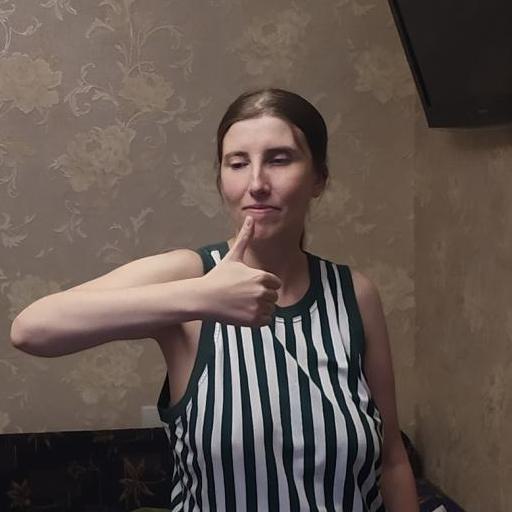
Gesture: like